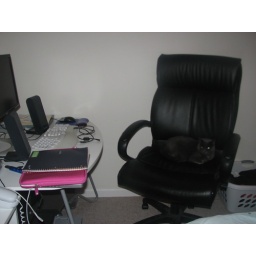
While I was gone for Thanksgiving, Scully has developed a habit of sitting in my computer chair.